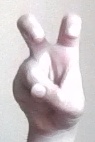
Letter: toot